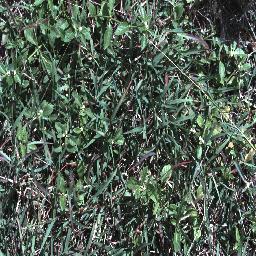
Label: negative